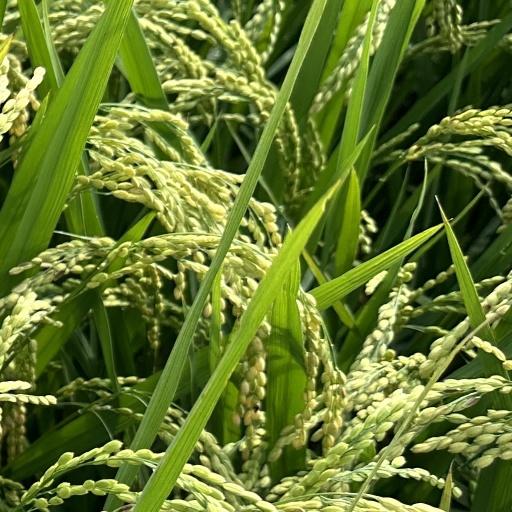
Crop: rice